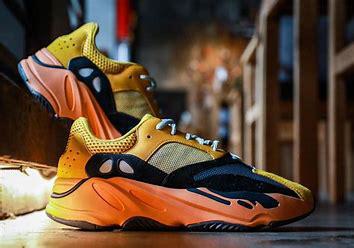
Brand: Adidas
Model: Yeezy Boost 700